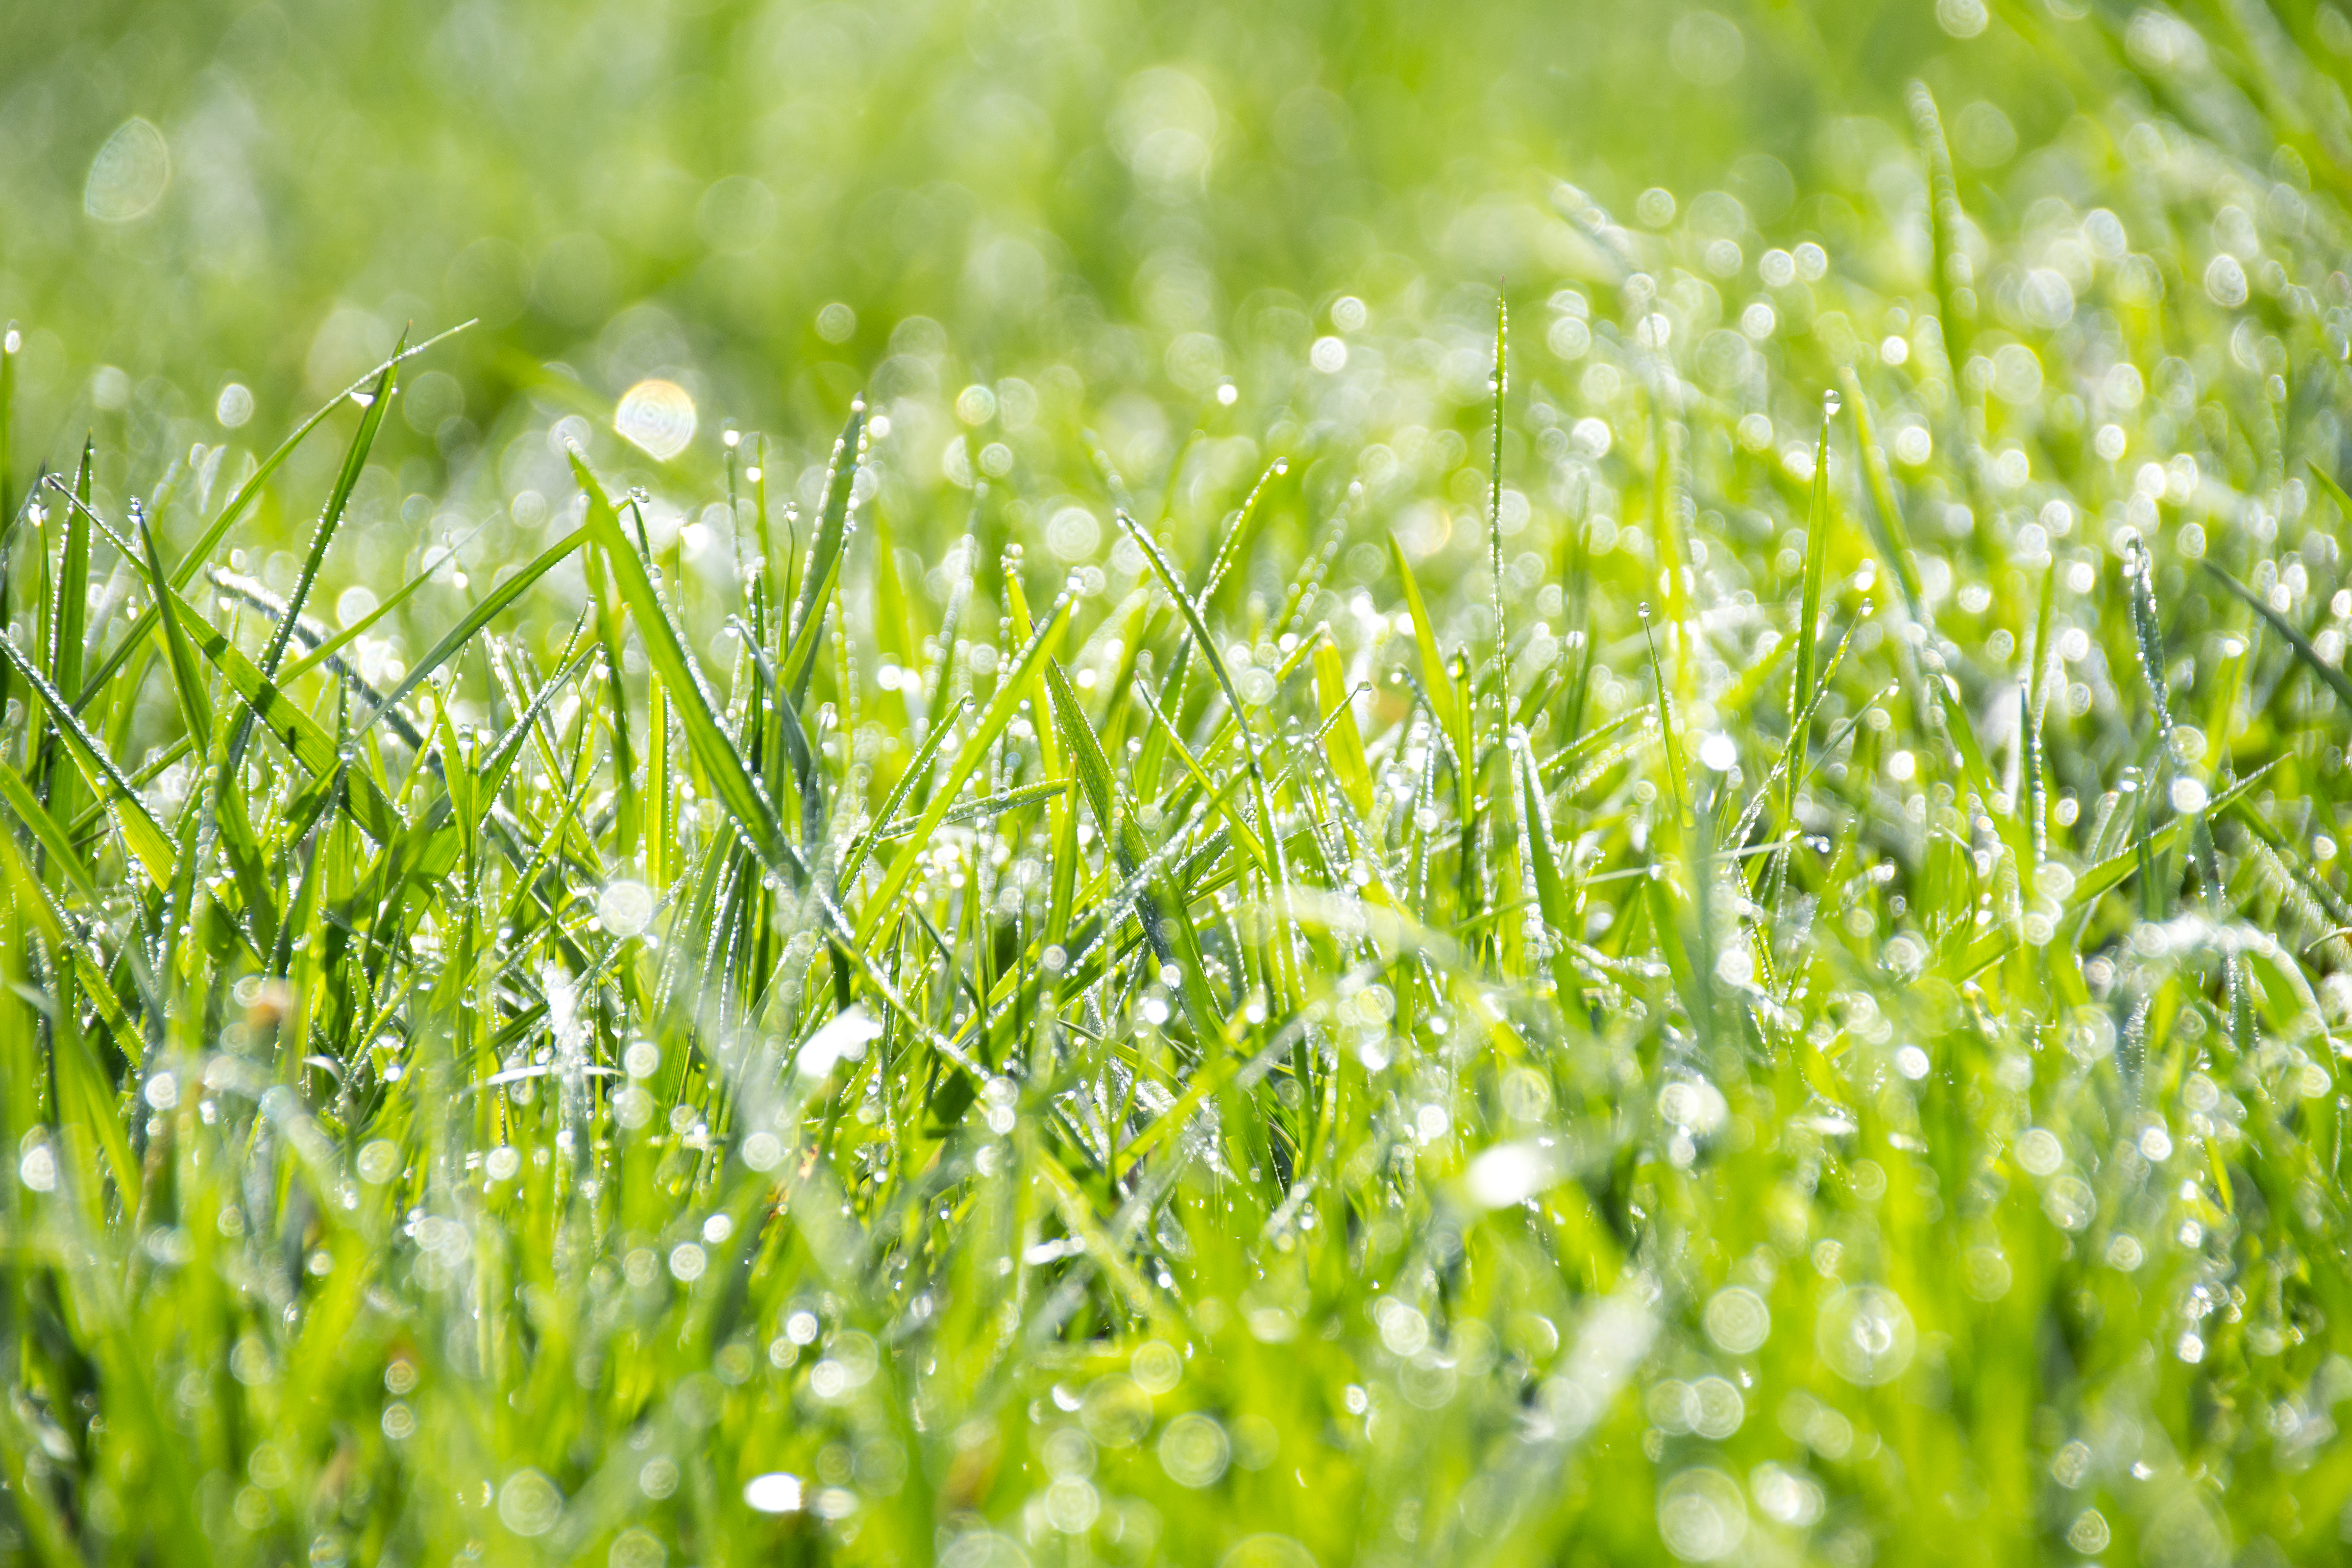
water, nature, grass, dew, plant, field, lawn, meadow, prairie, sunlight, leaf, flower, wet, green, pasture, agriculture, grassland, habitat, moisture, water drops, natural environment, grass family, plant stem